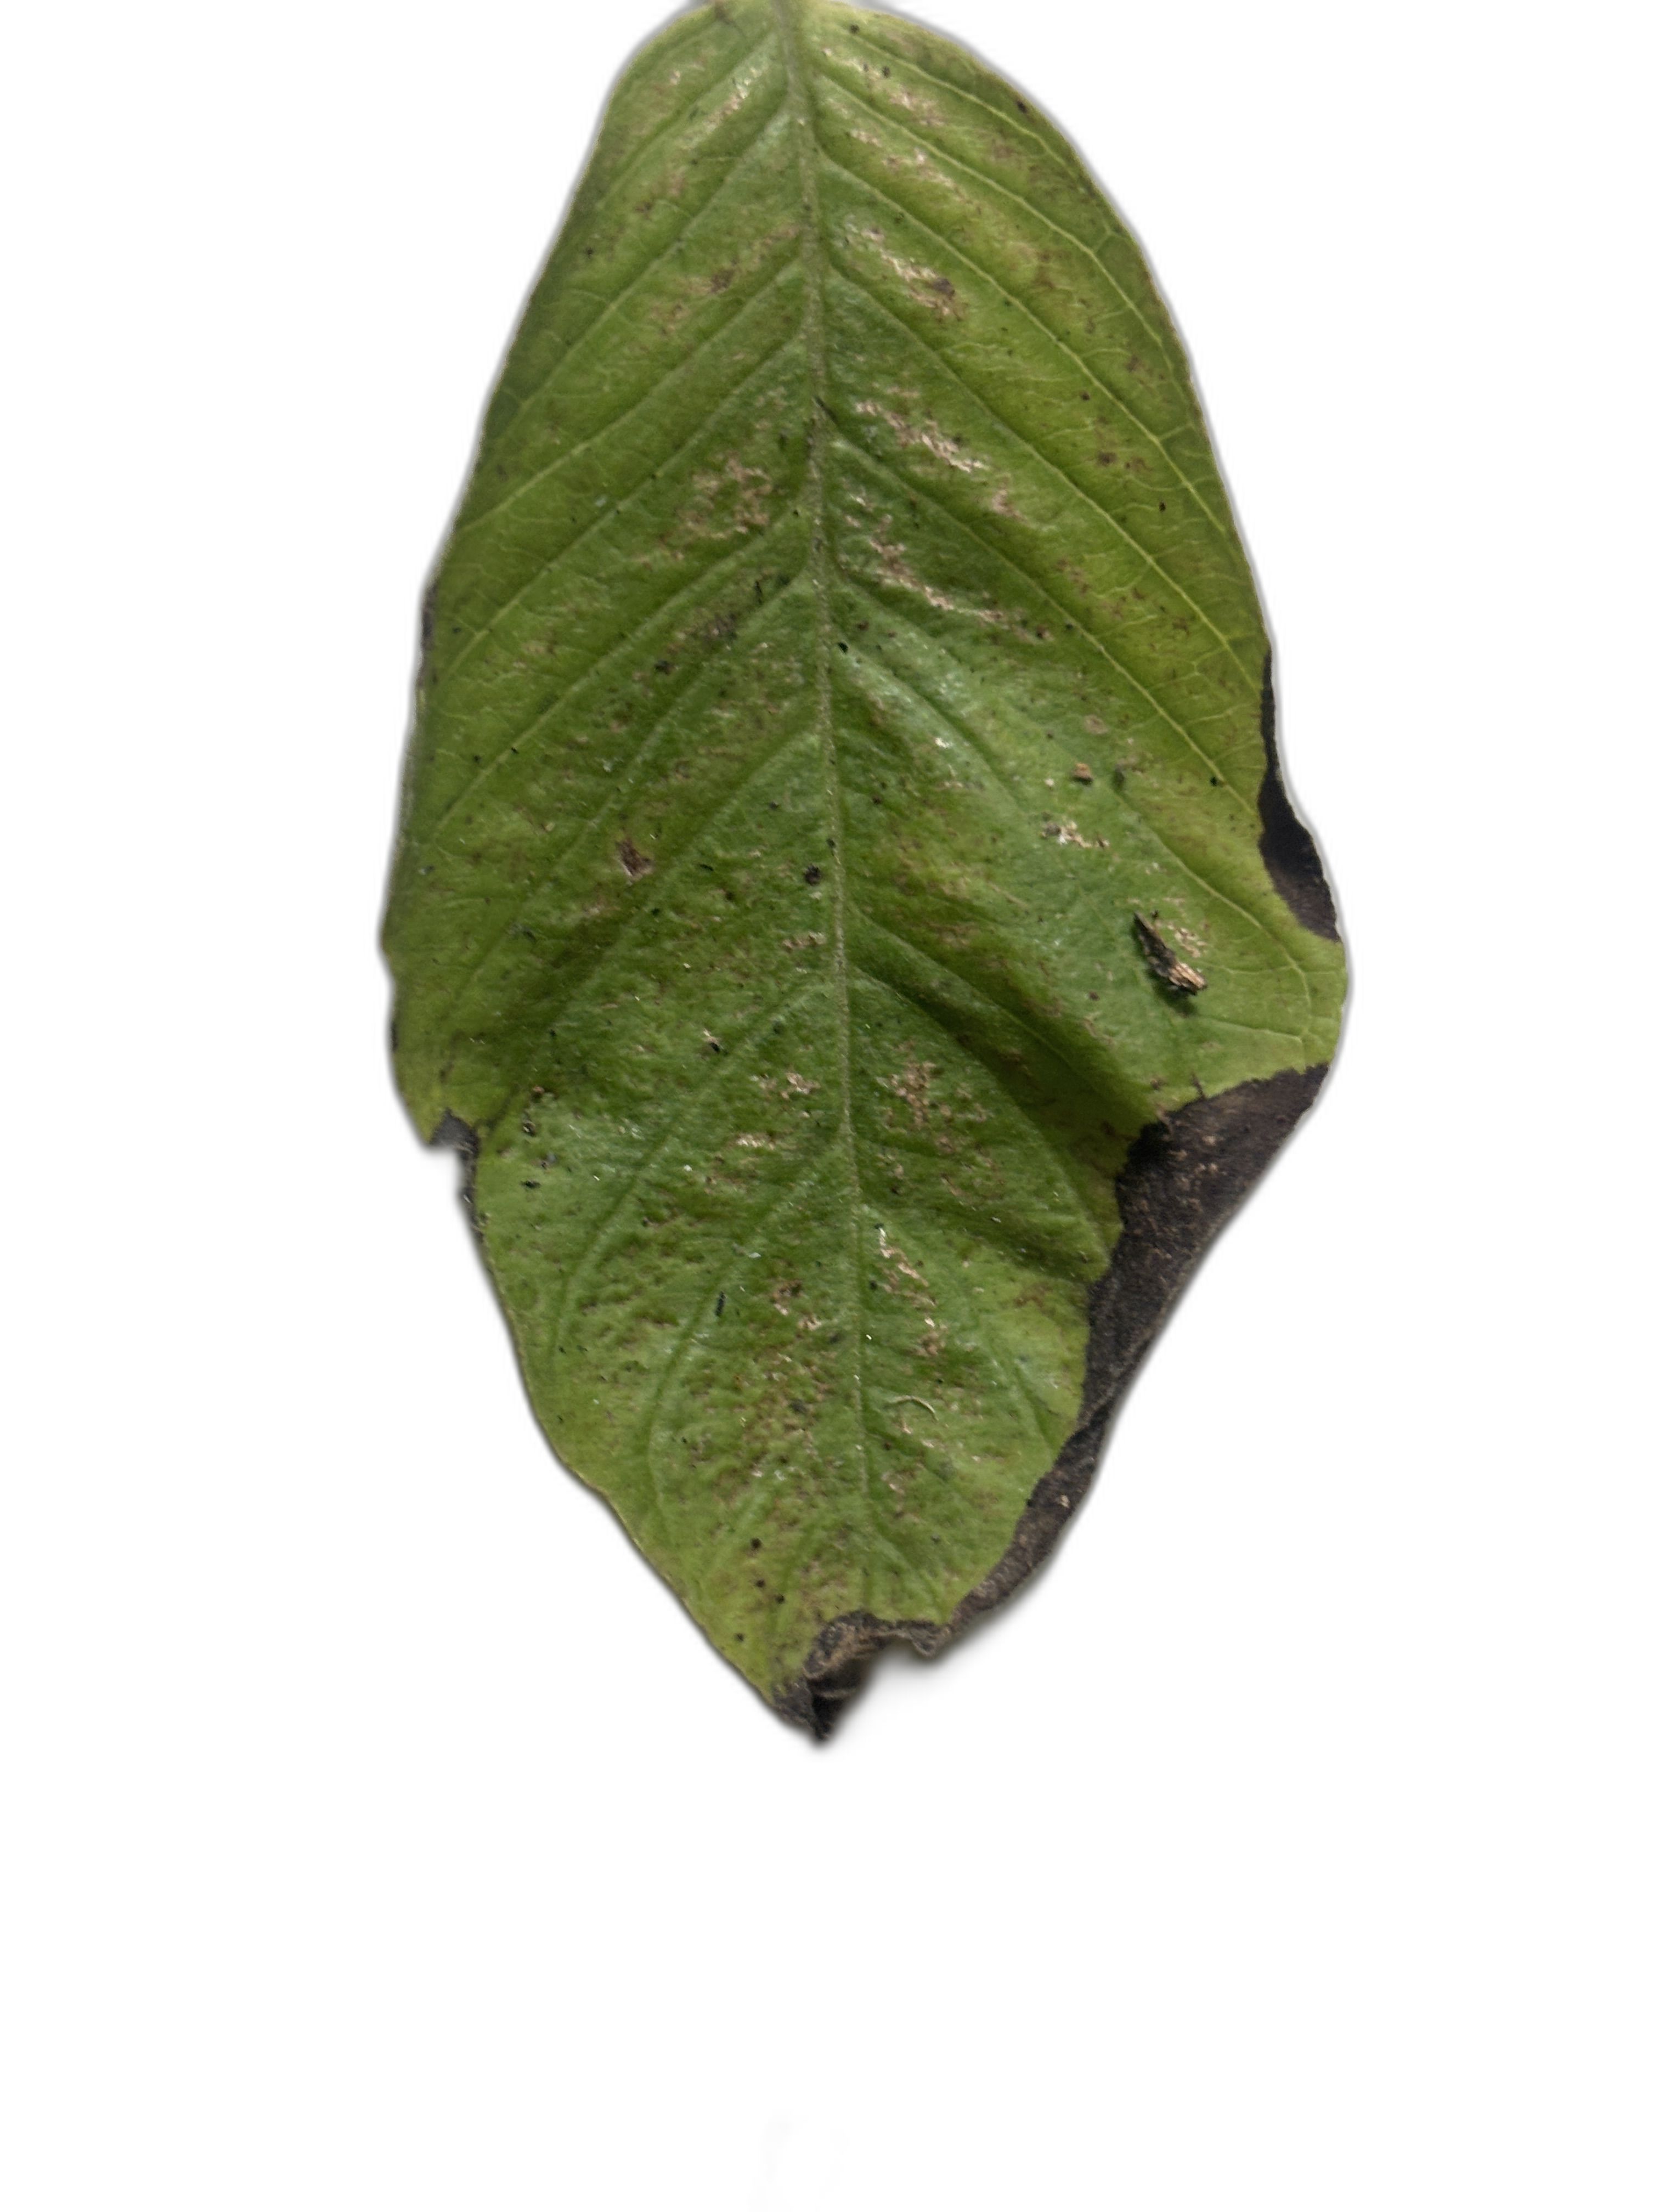
Plant part: leaf
Disease: Canker